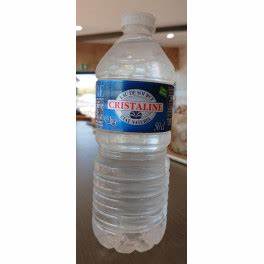
Waste category: plastic